Julines Herring

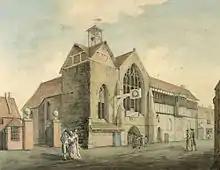
The old free grammar school building, Coventry, formerly the site of St. John's Hospital, now a local history museum and study centre.

It seems that the Herring family returned to Coventry while Julines was very young. He was schooled initially at the small border village of More, Shropshire by a Mr Perkin, a close relative of his mother. Samuel Clarke, whose 1651 account is the basis for all later biographers, thought that it was from Perkin at More that Herring "learned the Principles of Religion." Clarke describes Perkin as a minister at "More-chappel" and these details have generally been accepted at face value. However, the Clergy of the Church of England database lists More as a parish church within the Diocese of Hereford, not as a chapelry. Eyton, the pioneering historian of Shropshire, considered that More probably began as a chapelry of Lydbury North but "became independent, at a period which the earliest Records fail to reach." CCEd does list some clergy at More in the 1580s and Perkin is not among them, although the database cannot be exhaustive. It does not note any parish school at More but there was one at nearby Lydbury, although records of staff seem to start only with the Restoration. The older "Dictionary of National Biography" avers that Perkin was a minister at "Morechurch": there is a Churchmoor, further east, in Lydbury North parish, but it is a hamlet with no chapel.